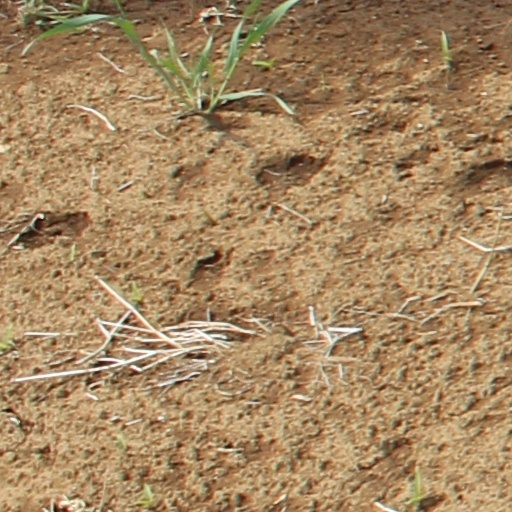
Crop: wheat